John Graham (racing driver)

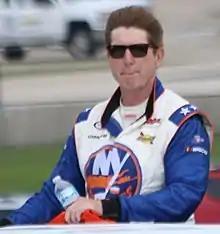
Graham at Road America in 2017

John Graham (born October 22, 1966) is a Canadian professional racing driver. He has driven in numerous road racing series such as IMSA. He also has experience in NASCAR.